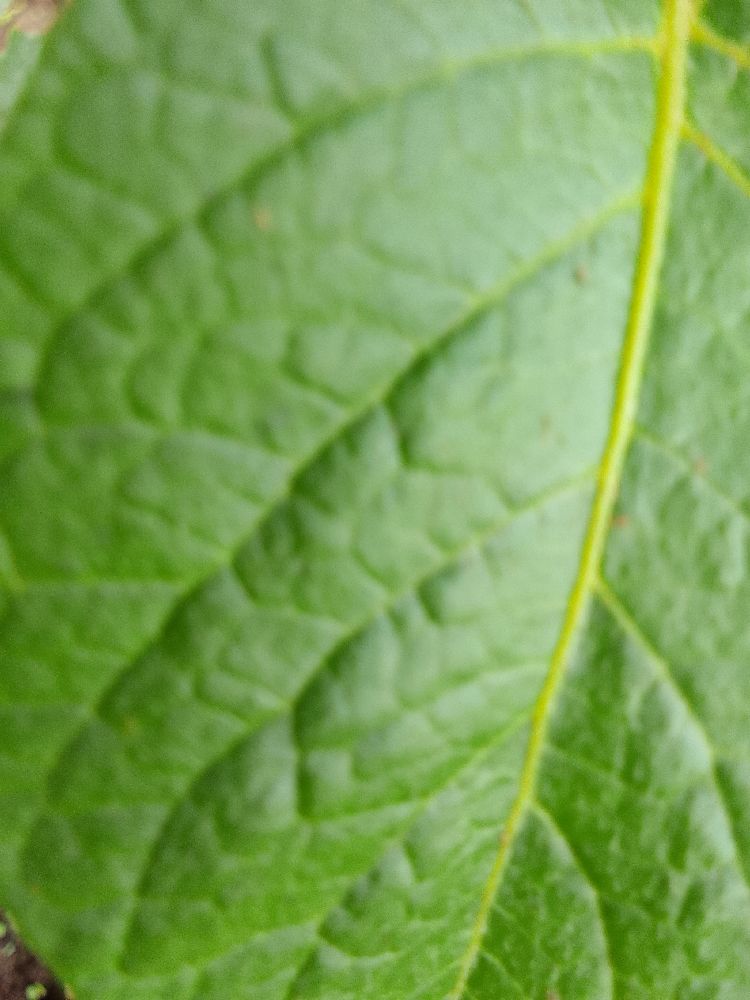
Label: Healthy